Daniel C. Van Brunt House

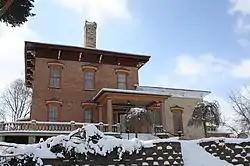
Daniel C. Van Brunt House

The Daniel C. Van Brunt House is located in Horicon, Wisconsin.